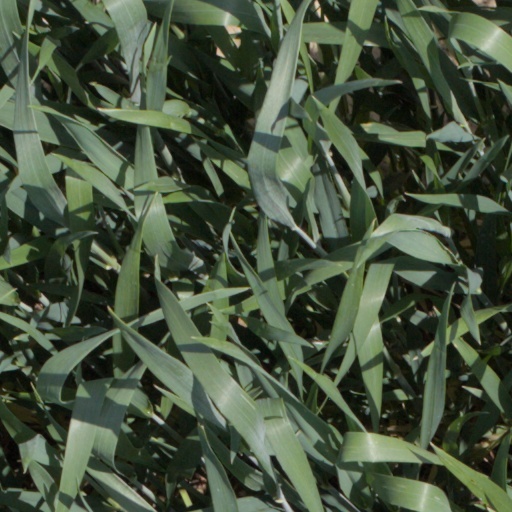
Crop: wheat